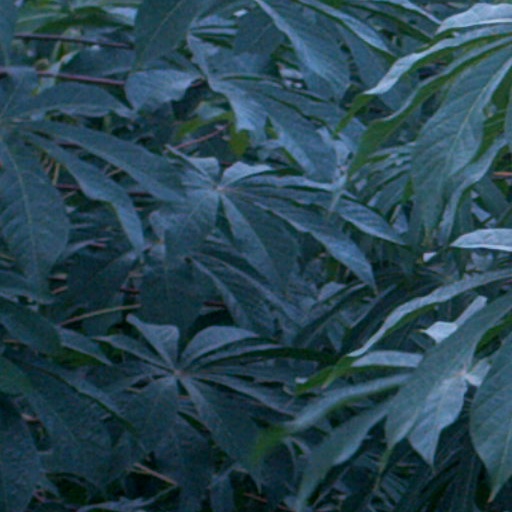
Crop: cassava